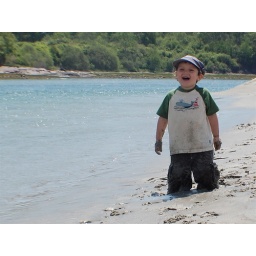
knee deep in the big muddy river that feeds into the ocean there at higgins beach.